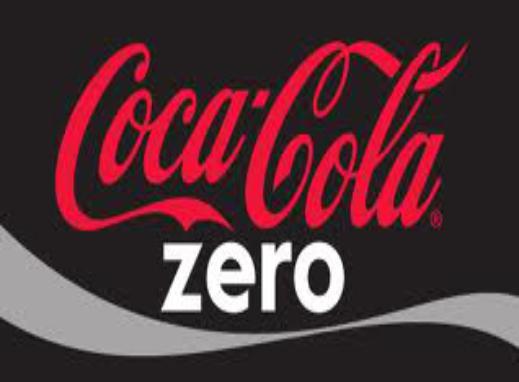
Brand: coca cola
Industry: Food